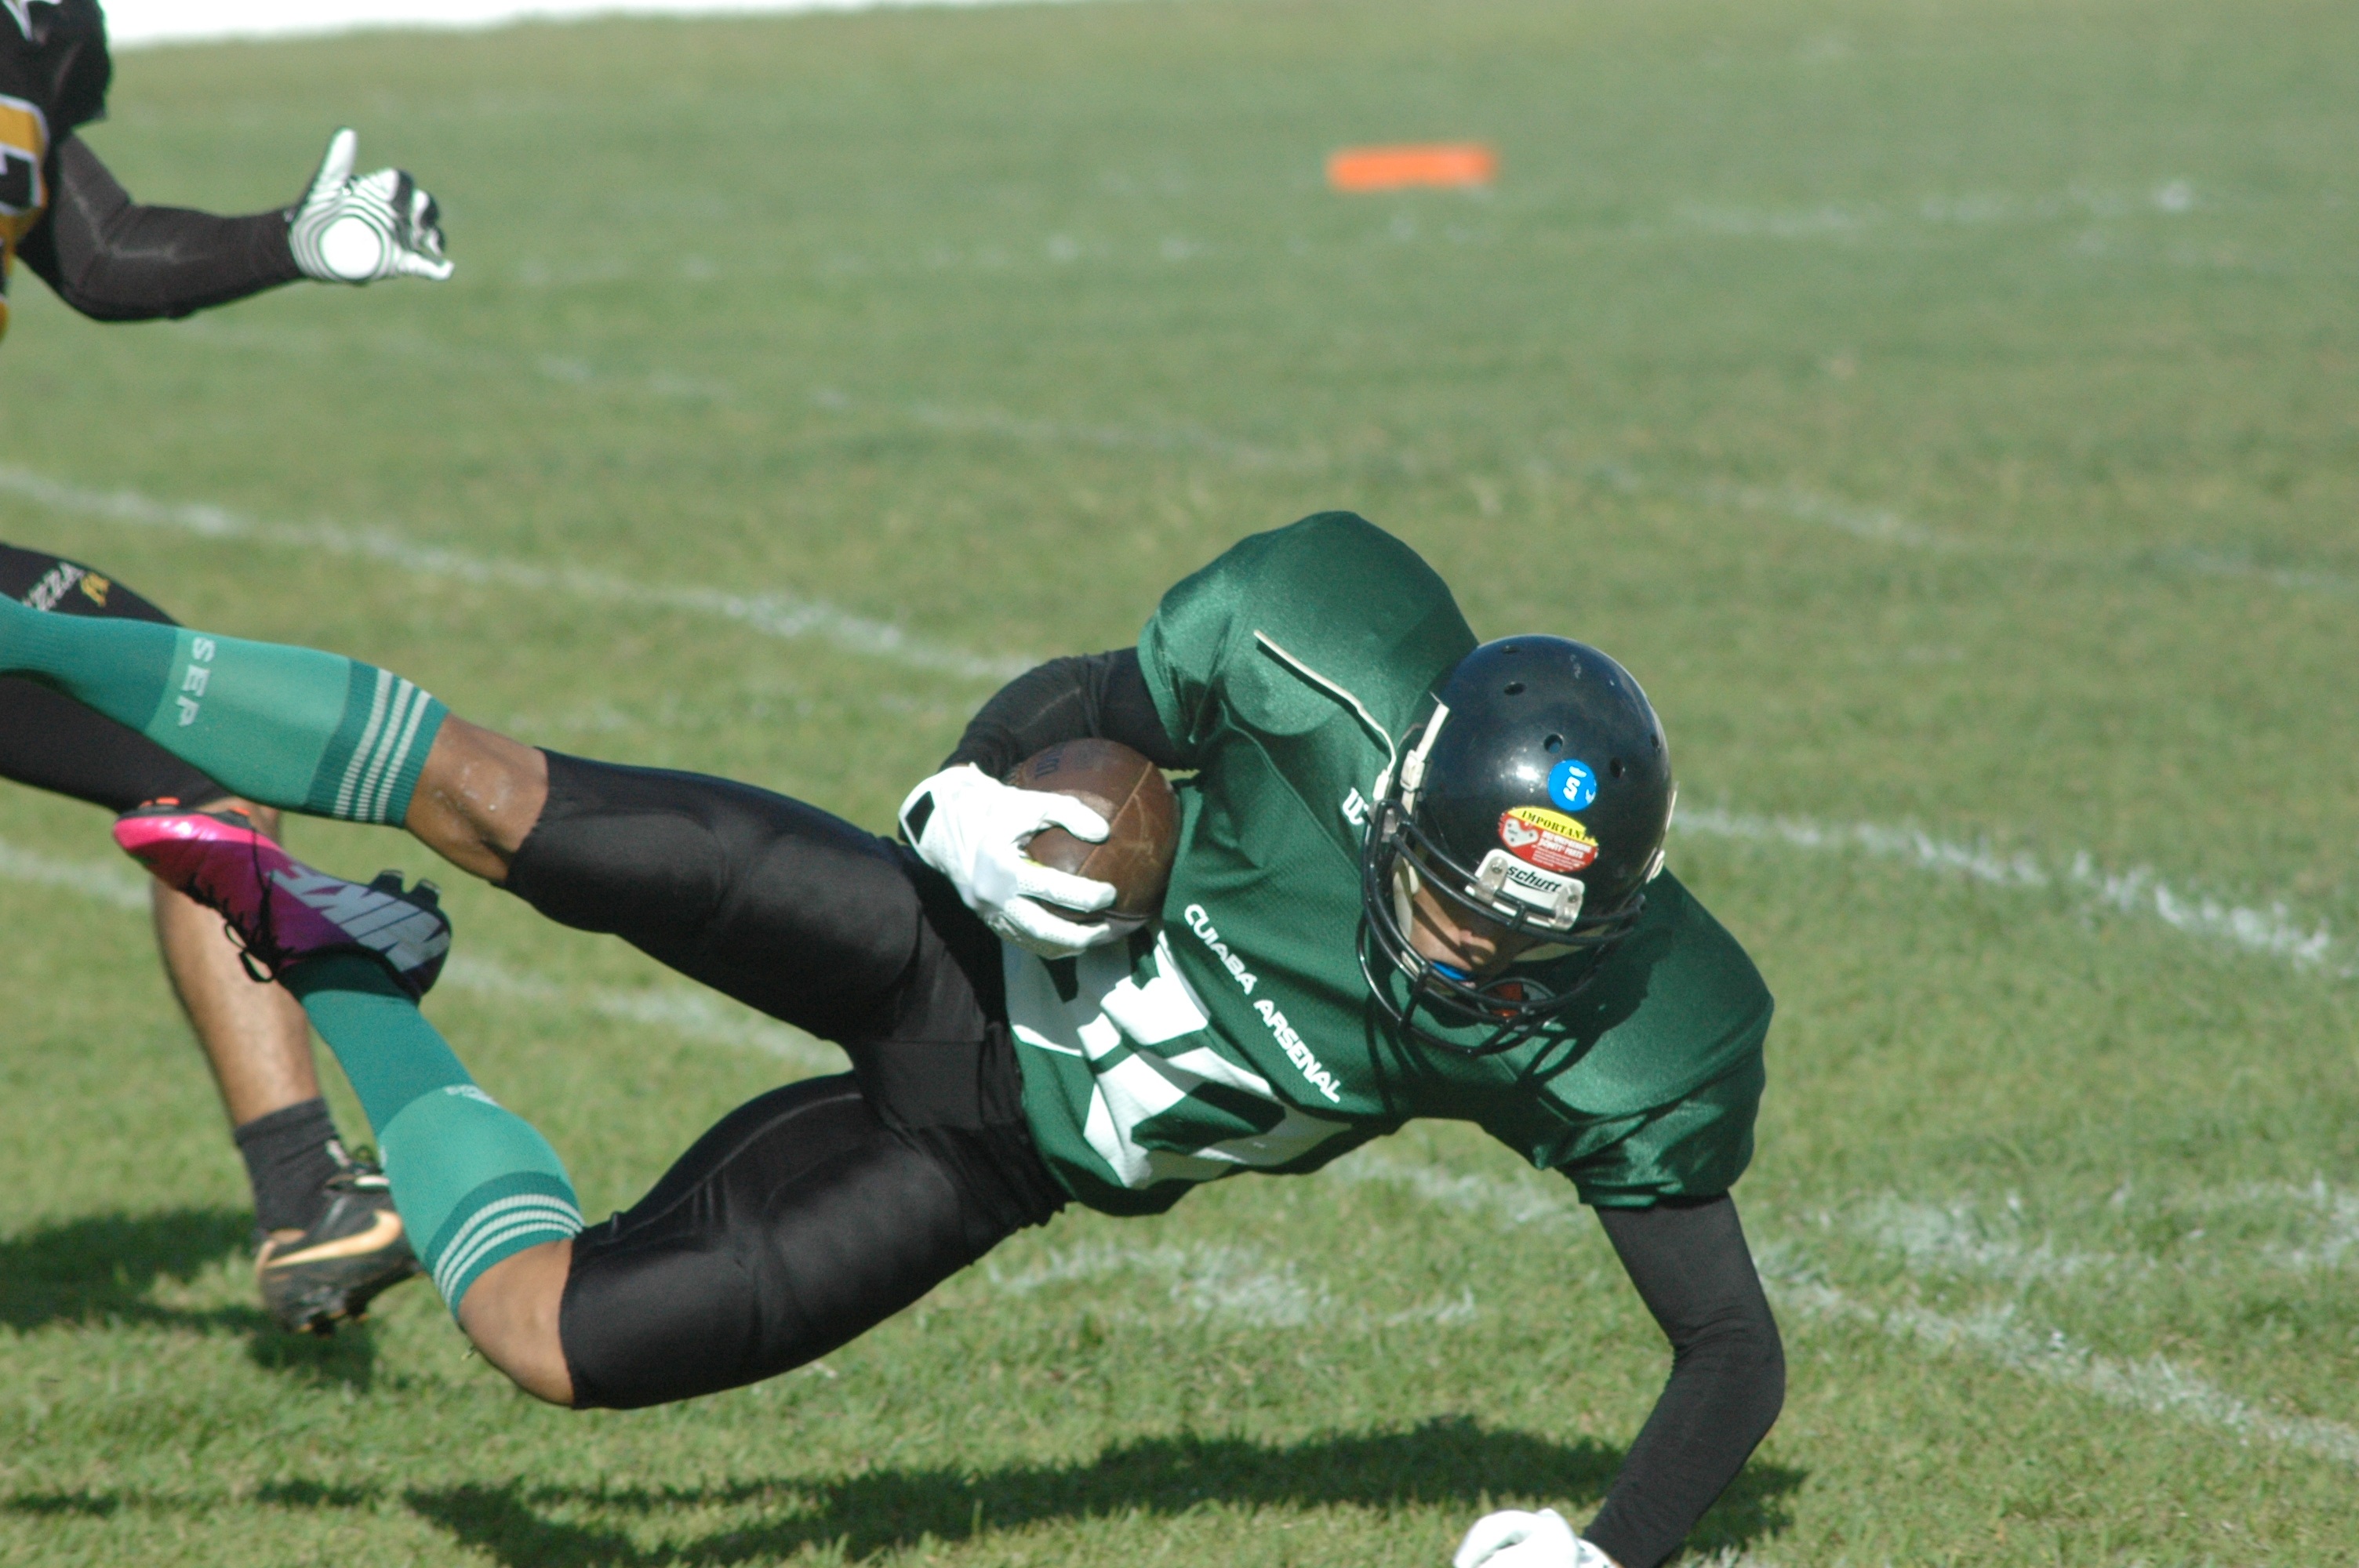
sport, soccer, player, american football, sports, ball, sol, kick, goalkeeper, tackle, football player, ball game, team sport, baseball positions, gridiron football